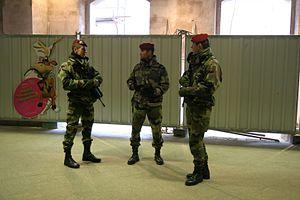
Soldats français déployés à la gare de Strasbourg dans le cadre du plan Vigipirate (3 personnages portant un béret, le quatrième est un renne de dessin animé)